Waterloo (1970 film)

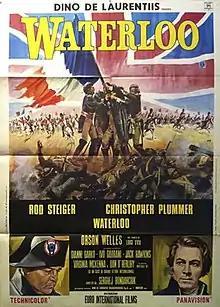
Italian theatrical poster

Waterloo ("") is a 1970 English-language epic historical drama film about the Battle of Waterloo, the decisive battle of the Napoleonic Wars. A co-production between Italy and the Soviet Union, it was directed by Sergei Bondarchuk and produced by Dino De Laurentiis. It stars Rod Steiger as Napoleon Bonaparte and Christopher Plummer as the Duke of Wellington. Other stars include Jack Hawkins as General Sir Thomas Picton, Virginia McKenna as the Duchess of Richmond, Dan O'Herlihy as Marshal Ney, and Orson Welles as Louis XVIII of France. The film is centered not just on the Battle of Waterloo, but also on the days that led to the campaign known as the Hundred Days"."